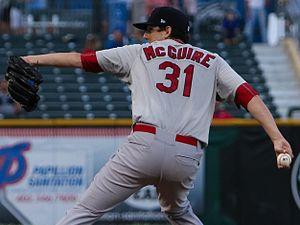
William Deck McGuire est un lanceur droitier des de la Ligue majeure de baseball.